Jinkōki

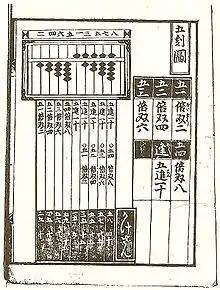
Section from the Jinkōki

Jinkōki (じんこうき, "Permanent Mathematics") is a three-volume work on Japanese mathematics, first edited and published by Yoshida Mitsuyoshi in 1627. Over his lifetime, Mitsuyoshi revised "Jinkōki" several times. The edition released in the eleventh year of the Kan'ei era (1641) became particularly widespread. The last version personally published by Mitsuyoshi was the "Idai", which came out in the eighteenth year of the Kan'ei (1634). Subsequent to that, various editions of "Jinkōki" were released, one of which includes "Shinpen Jinkōki".